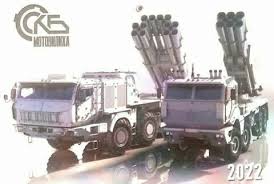
Label: Self Propelled Artillery